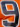
Number: 9